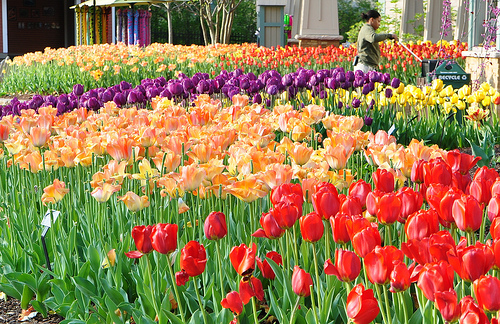
Flower: tulip